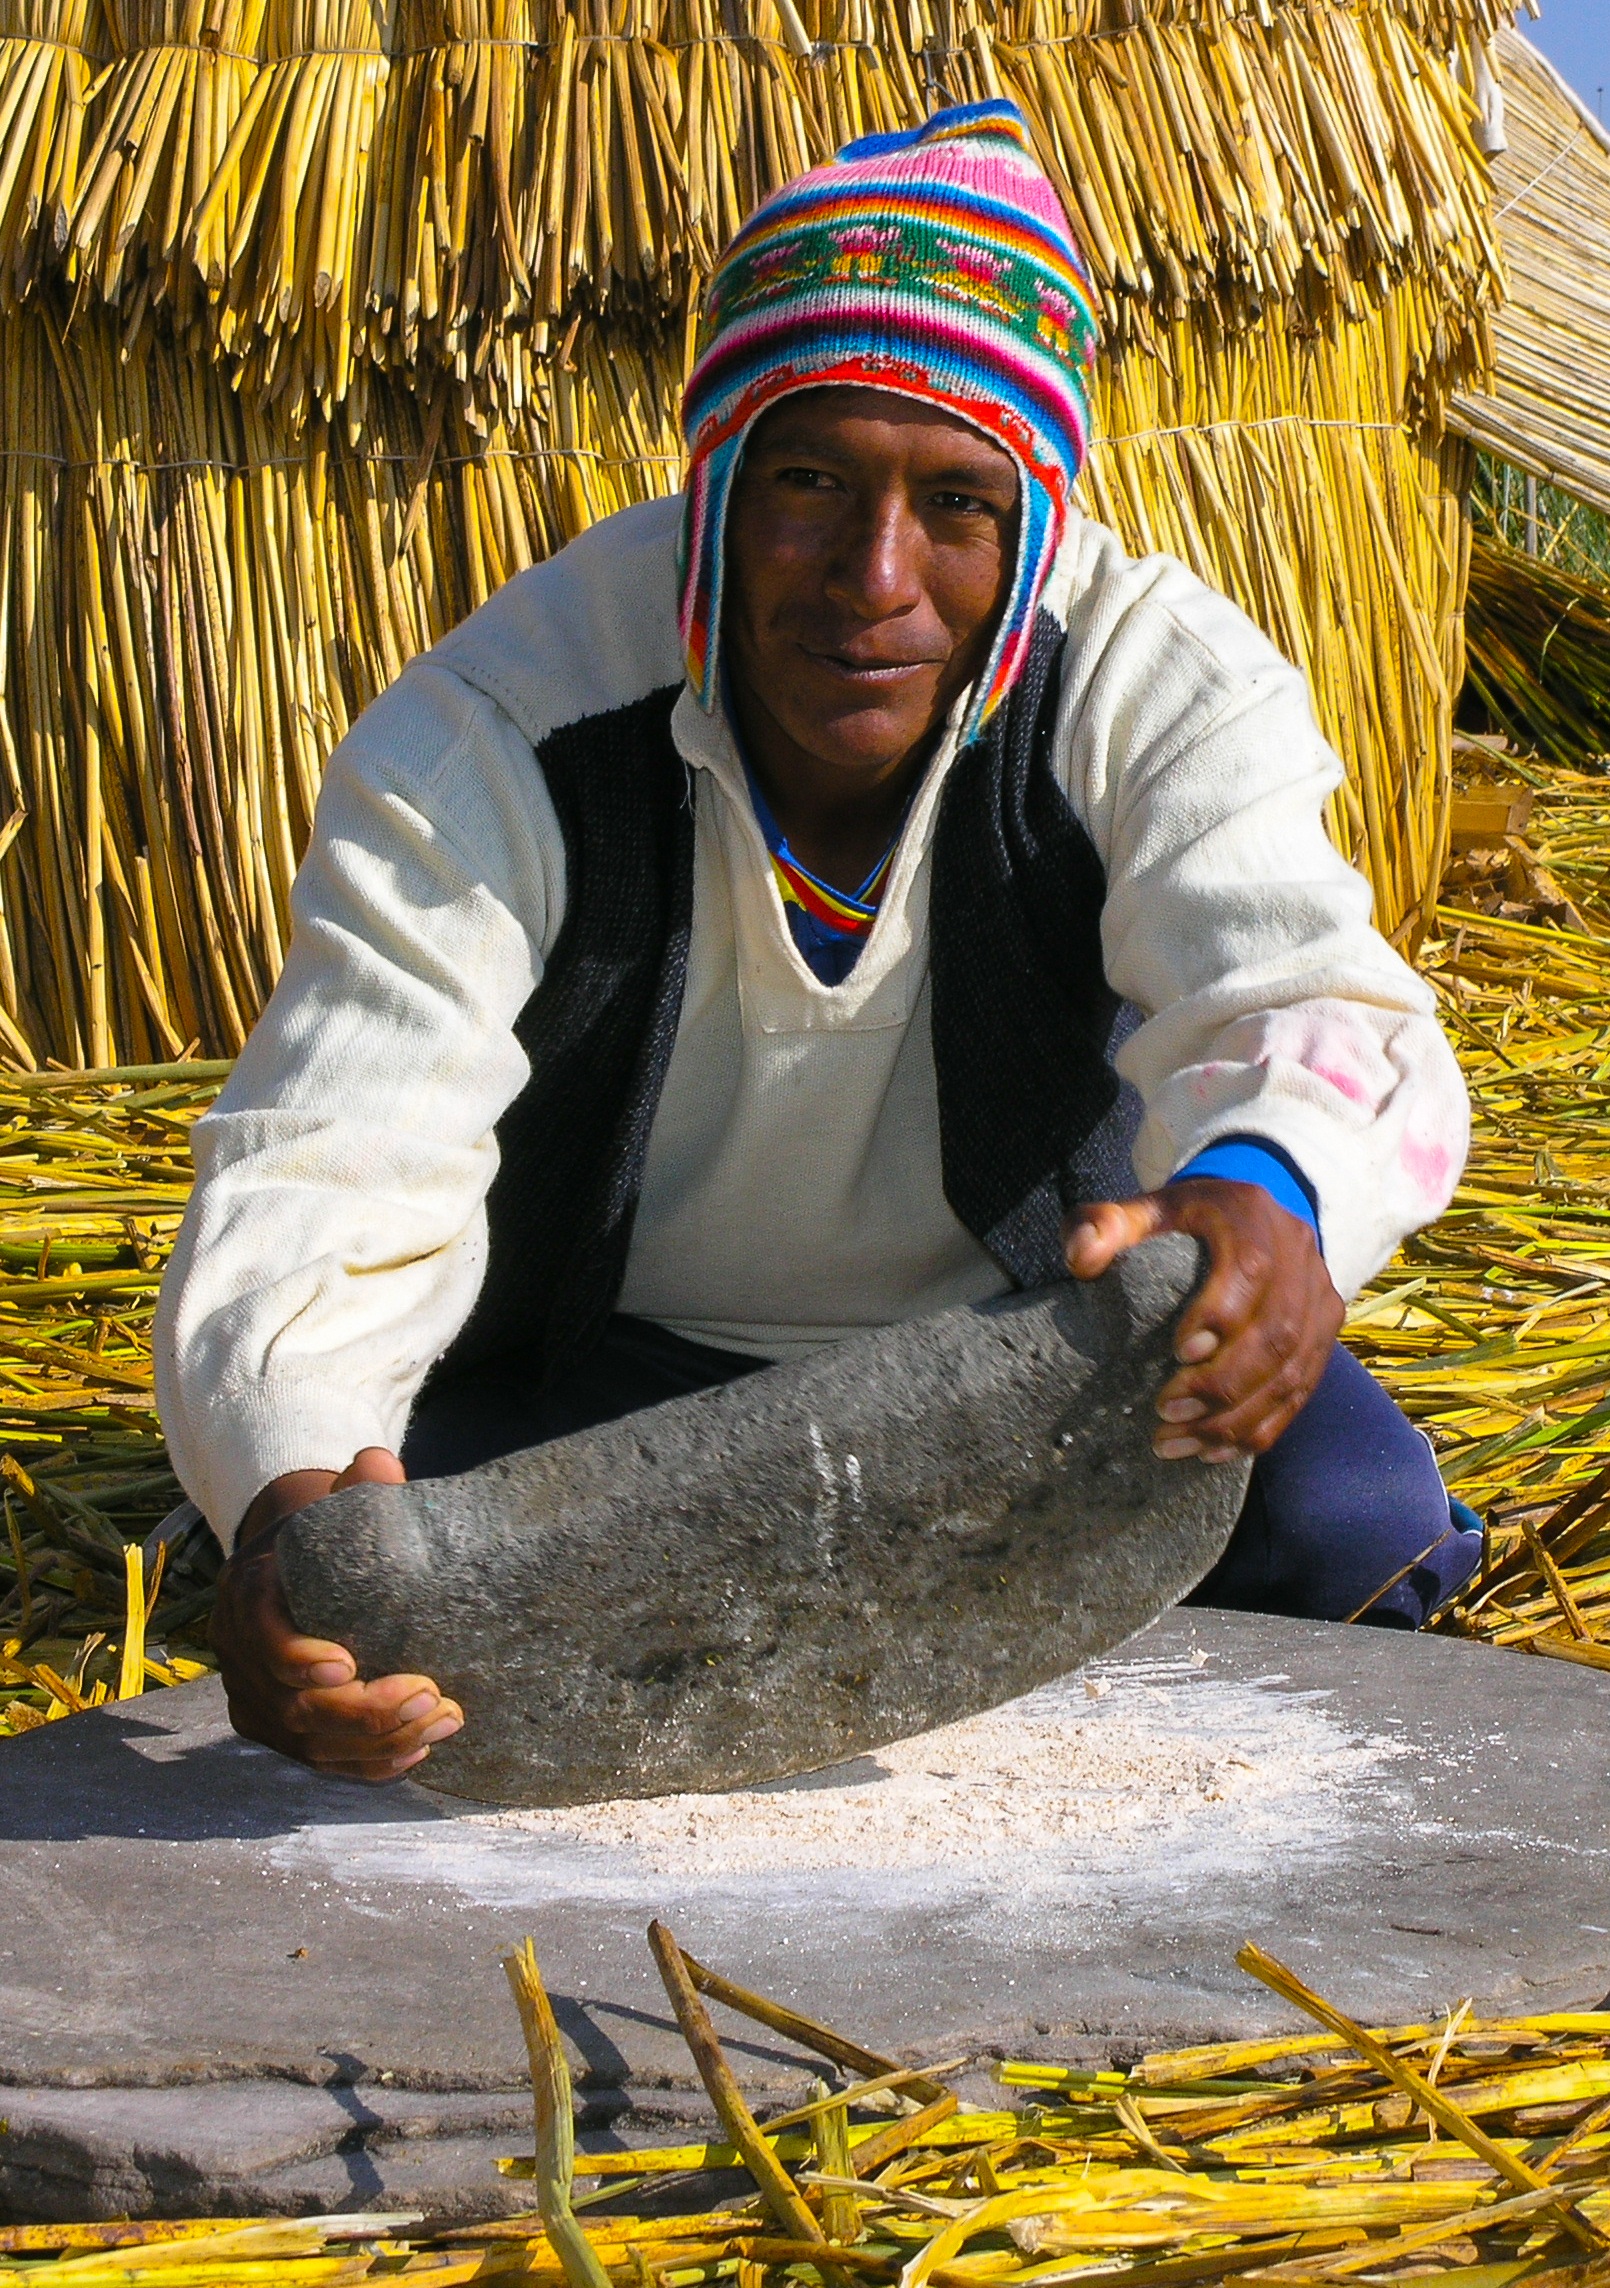
tree, water, plant, male, recreation, fish, peru, lake titicaca